Coolidge Stores Building

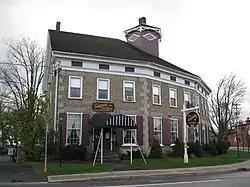
Coolidge Stores Building, November 2009

The Coolidge Stores Building (also known as Landmark Tavern) is a historic commercial building located on US 20 in Bouckville, Madison County, New York.